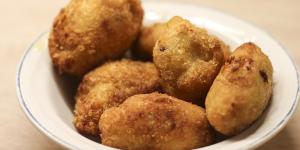
croquetas de pollo caseras paso a paso